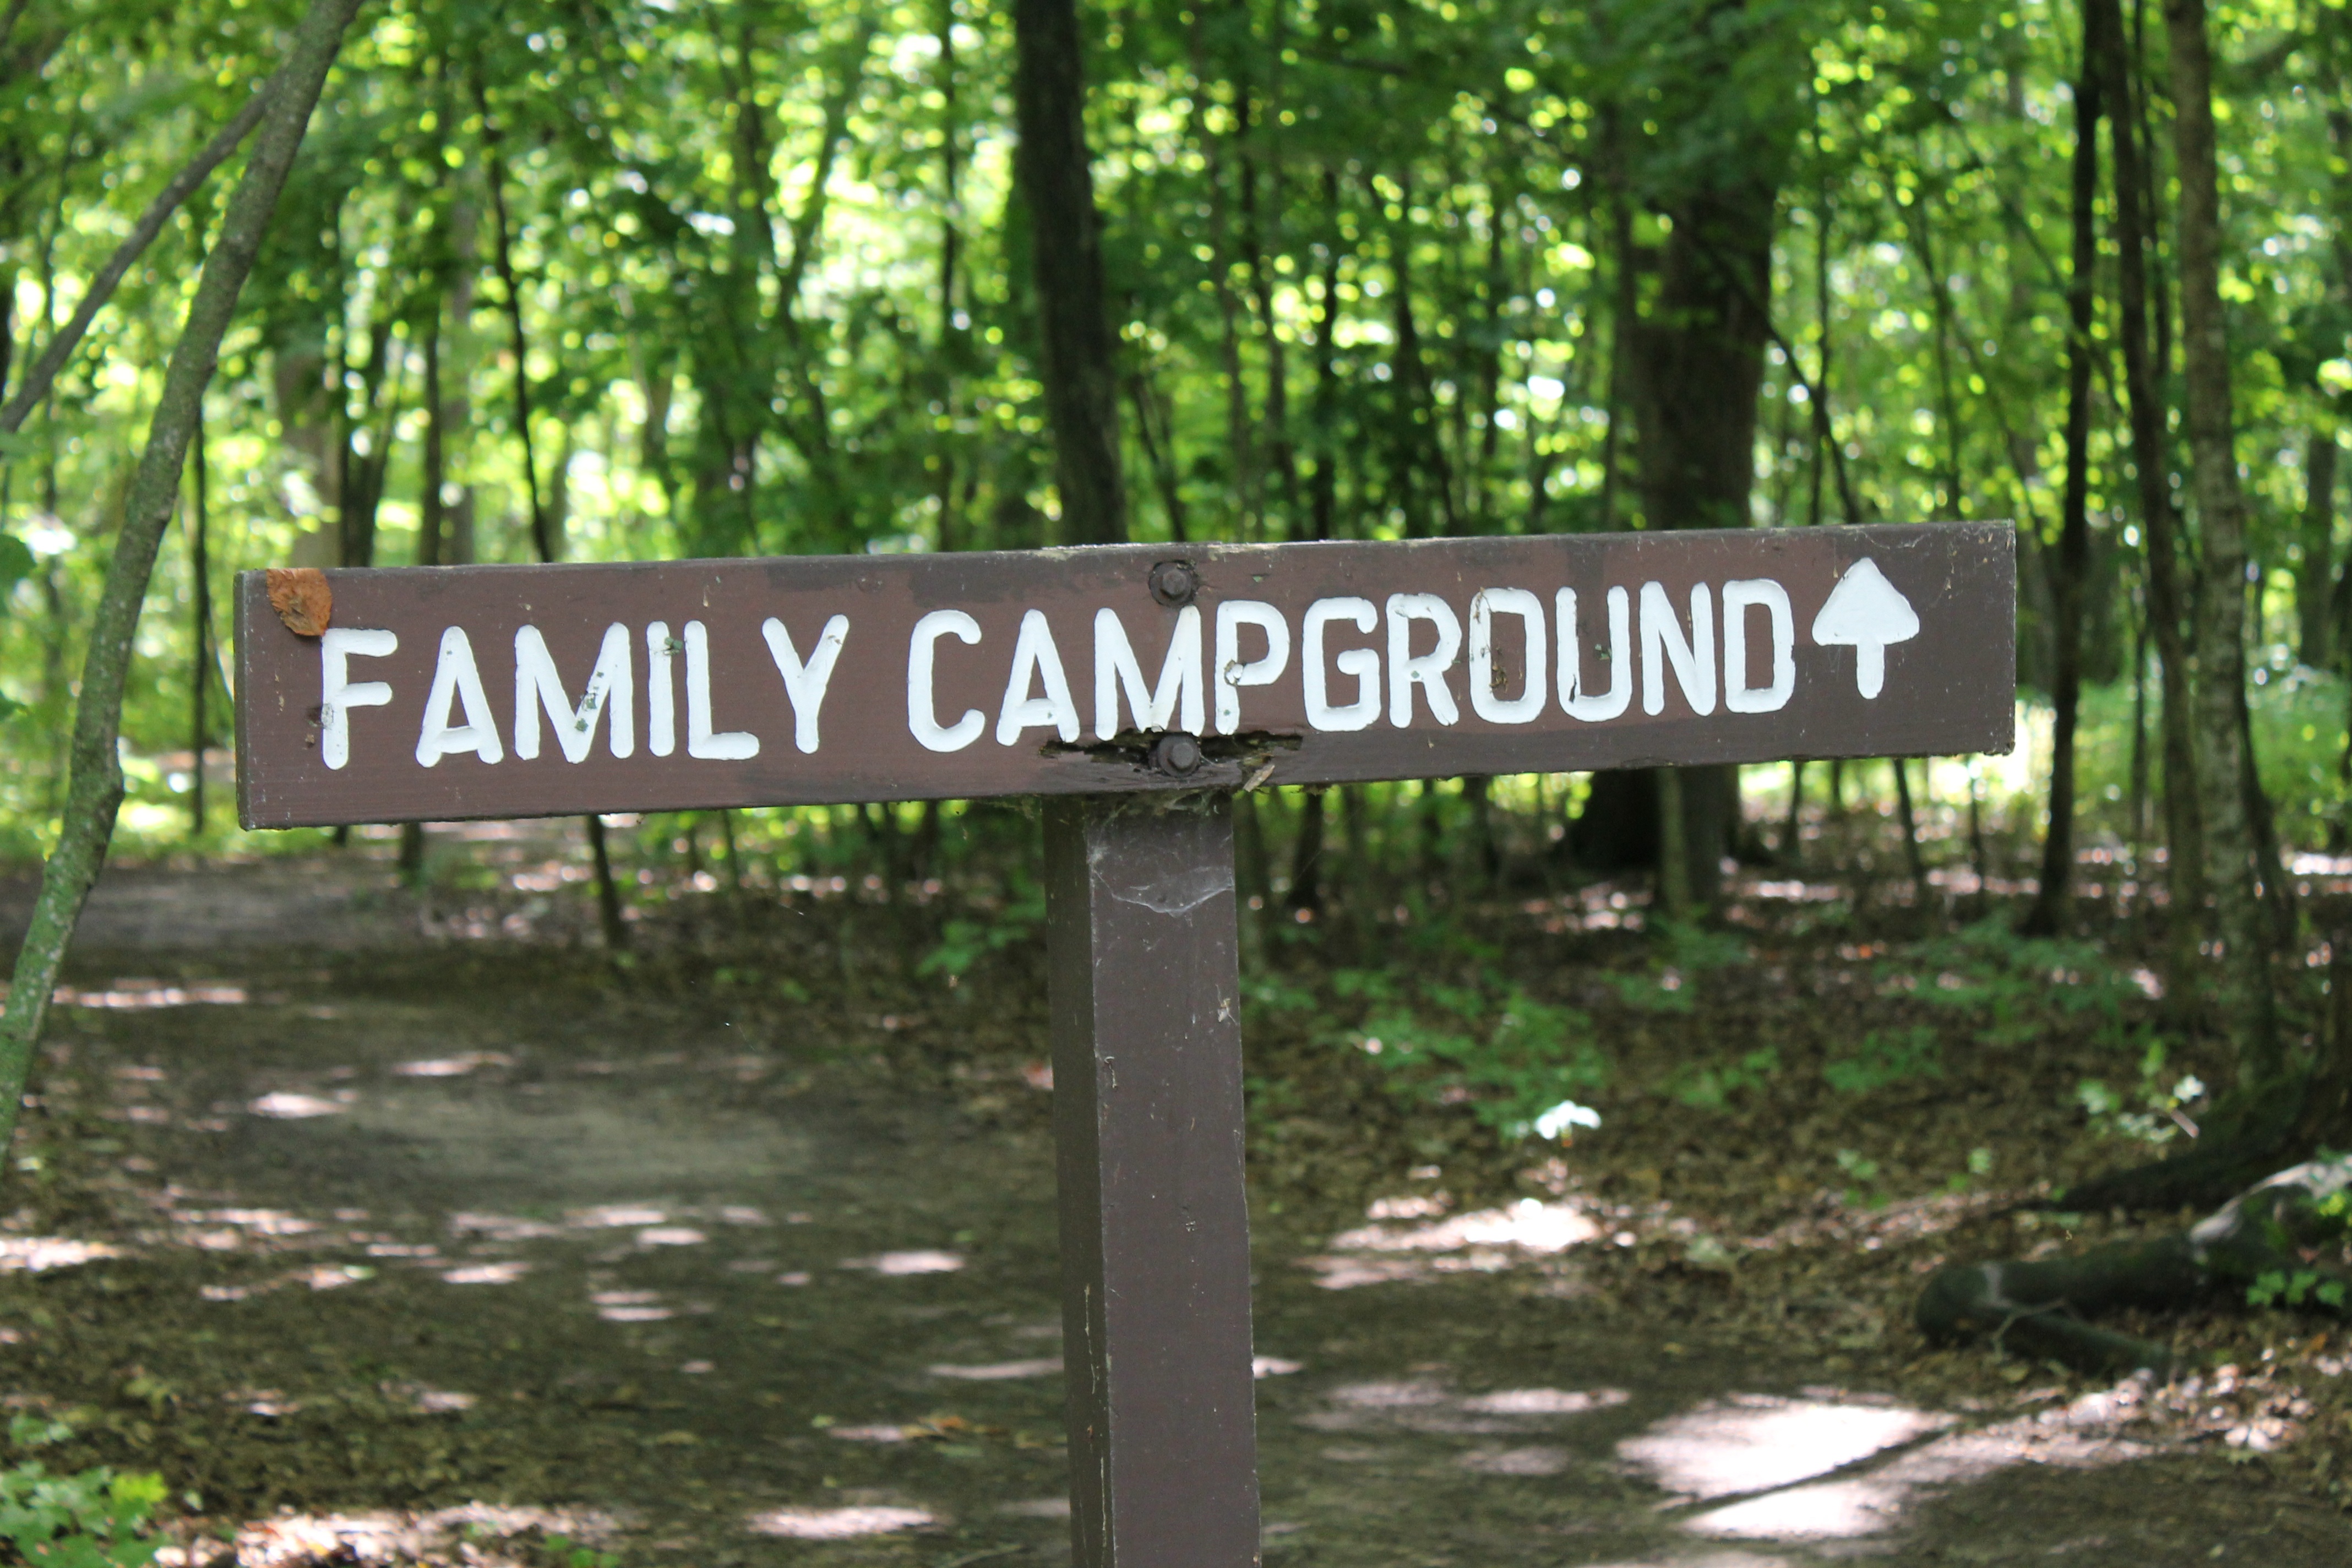
trail, sign, park, street sign, camping, signage, campsite, traffic sign, campground